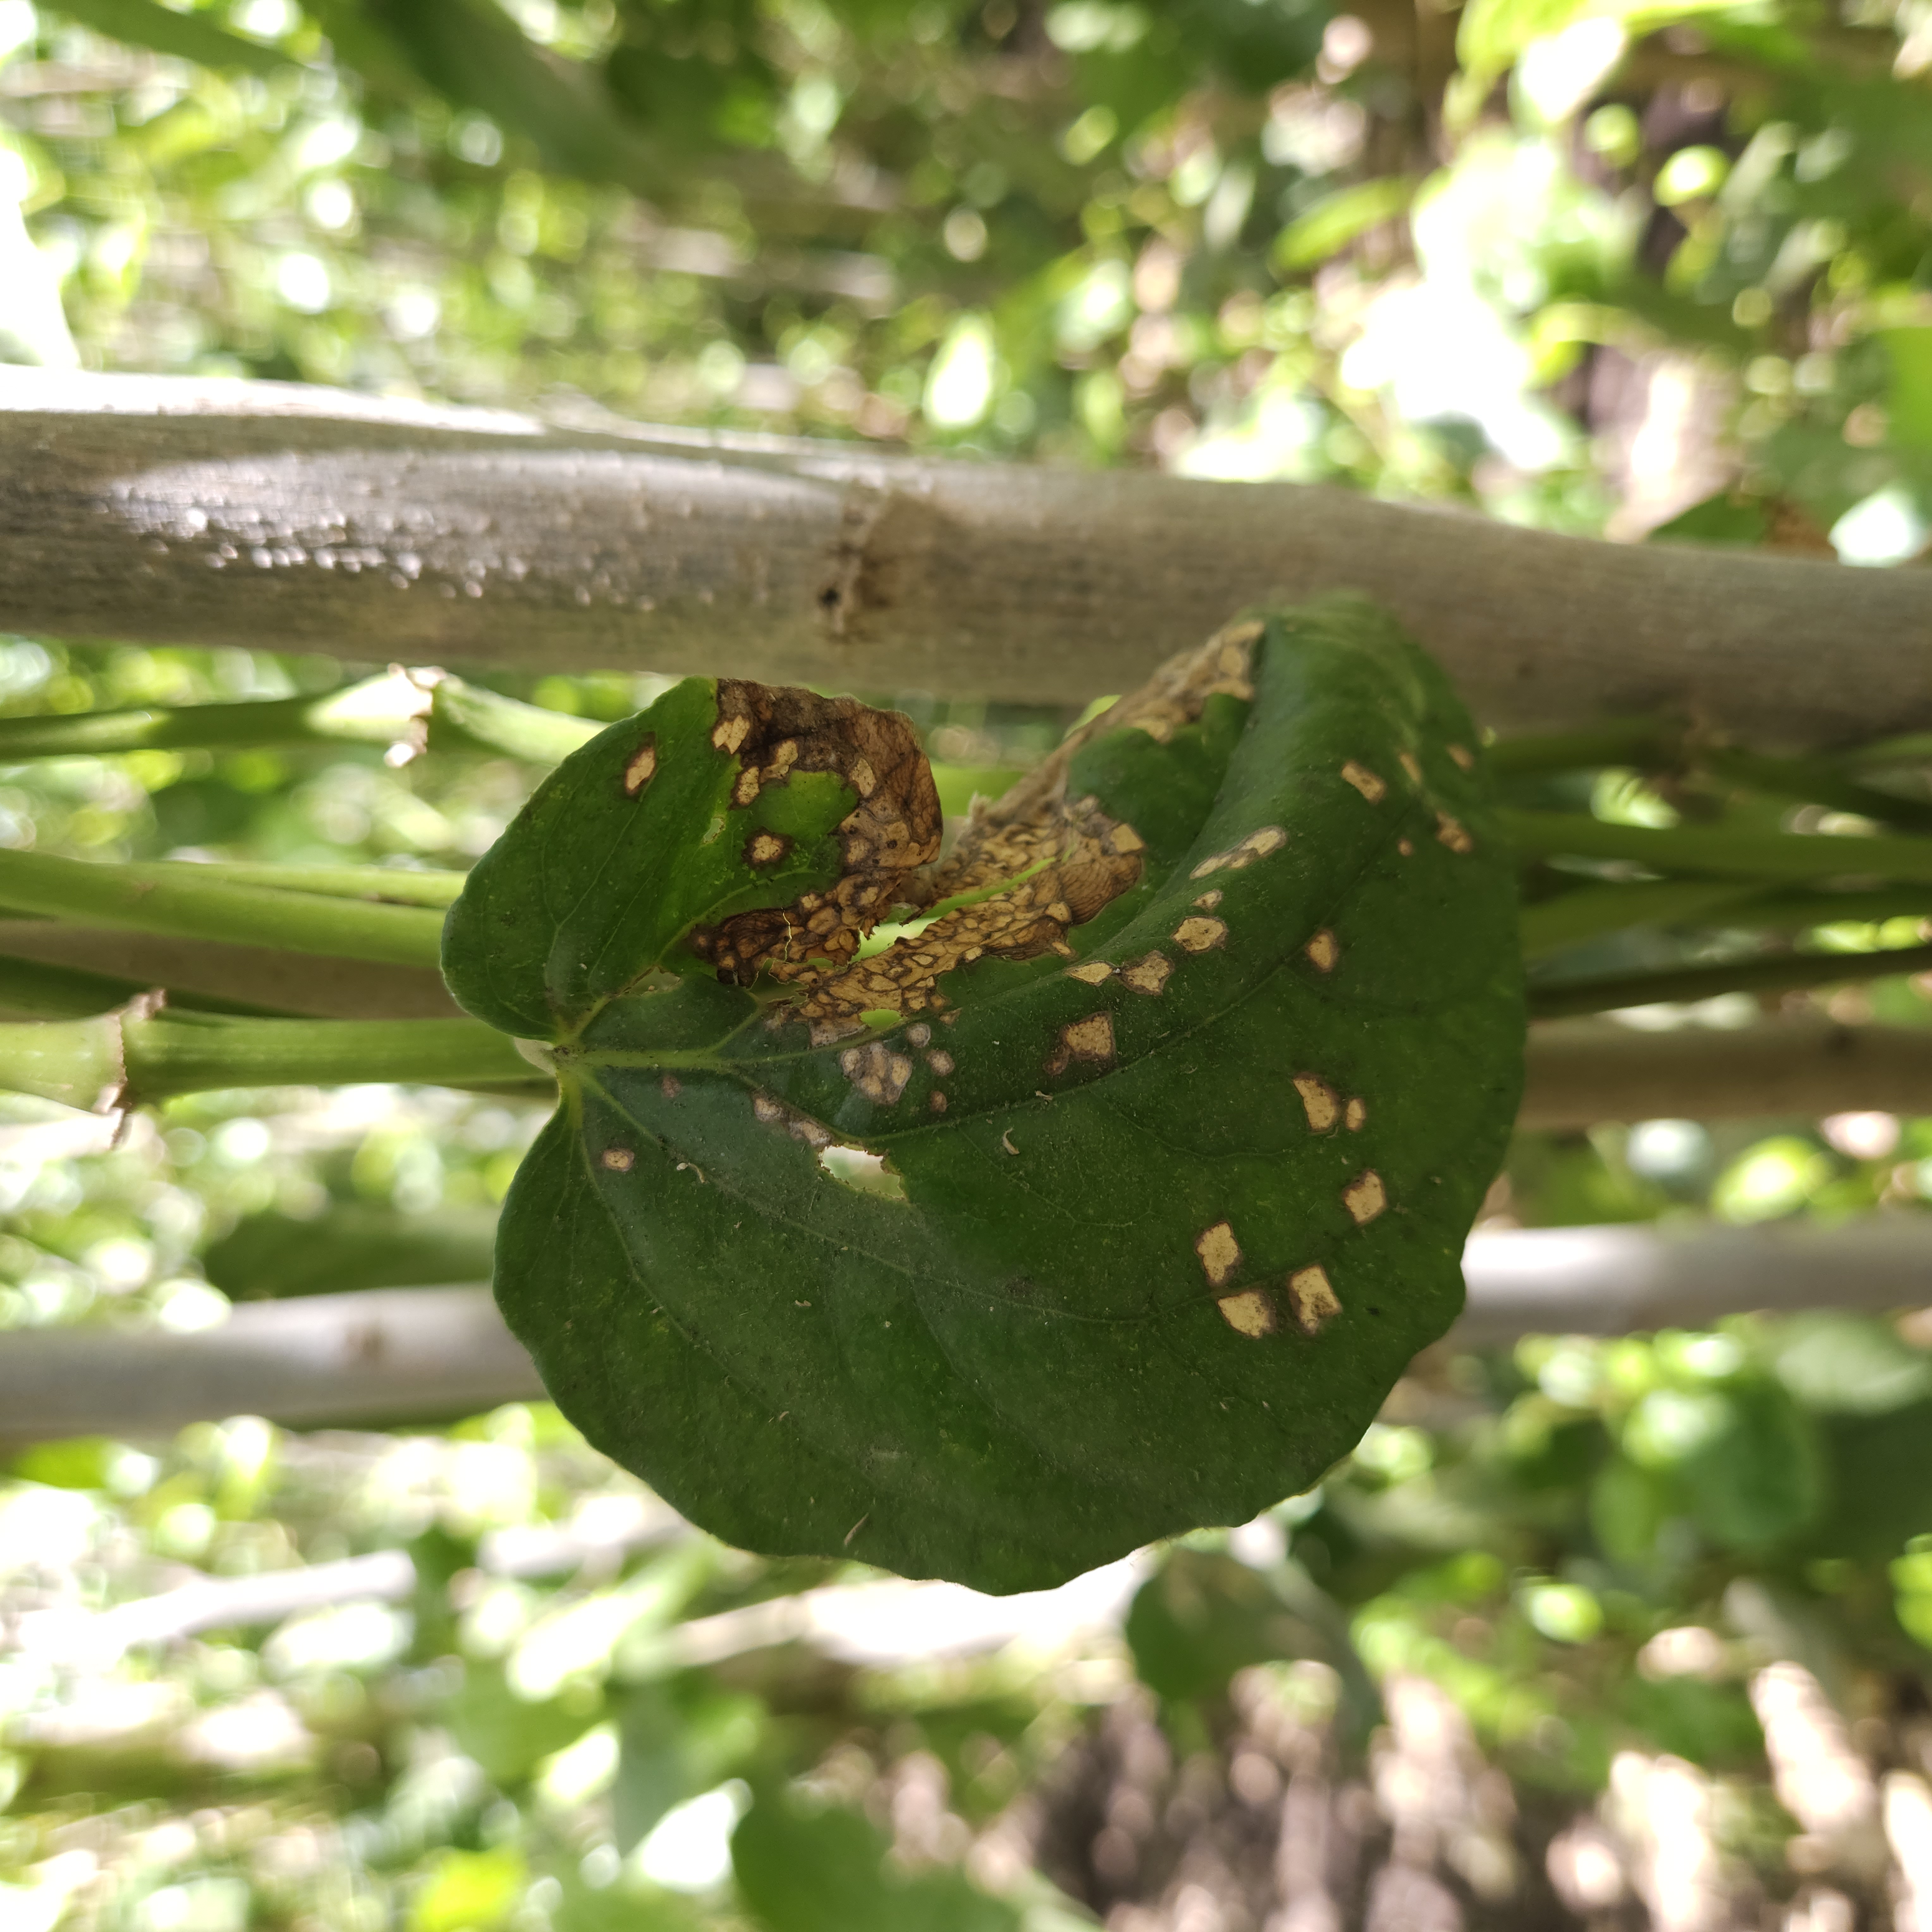
Label: Diseased